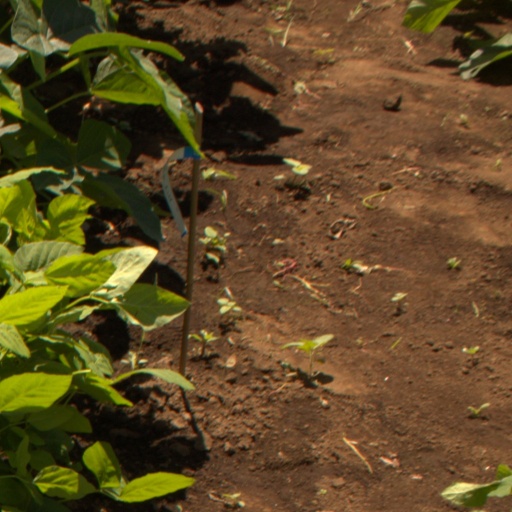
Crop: soybean